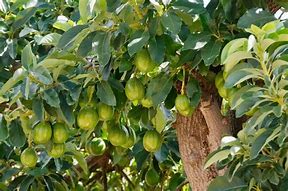
Label: Avocado